Alfred (village), New York

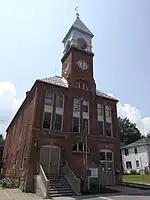
Alfred Village Hall

Alfred is home to numerous buildings and properties listed on the National Register of Historic Places: Alumni Hall, Fireman's Hall, Steinheim Castle and the Terra Cotta Building. Additionally, 55 properties in Alfred's downtown form the Alfred Village Historic District.